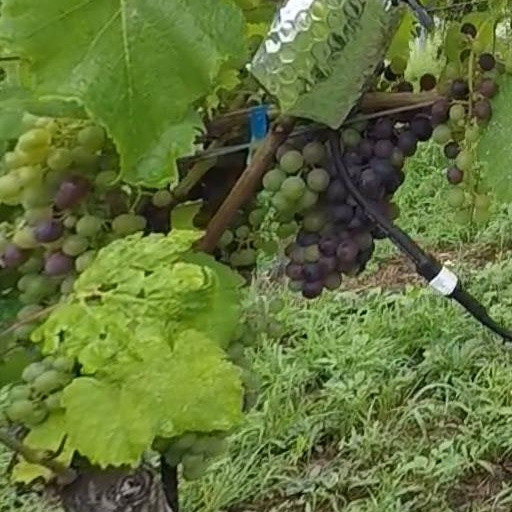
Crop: grape